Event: Nepal Earthquake
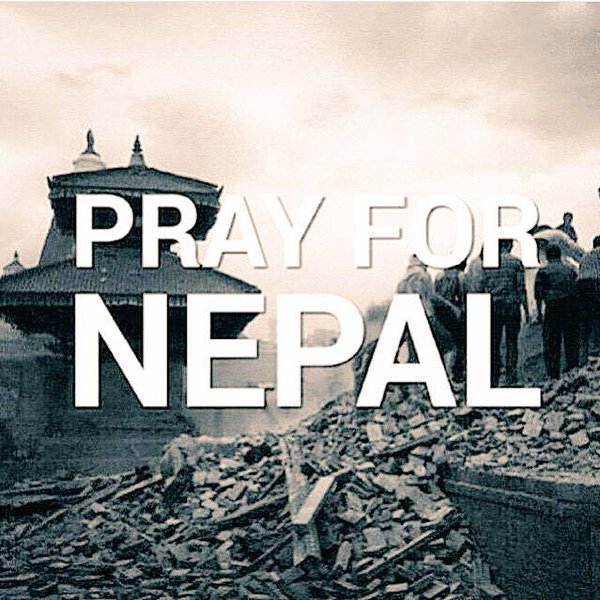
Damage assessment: damage